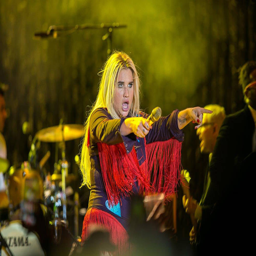
for the final performance at summer concert series , person sang to a sold - out crowd at the pool .